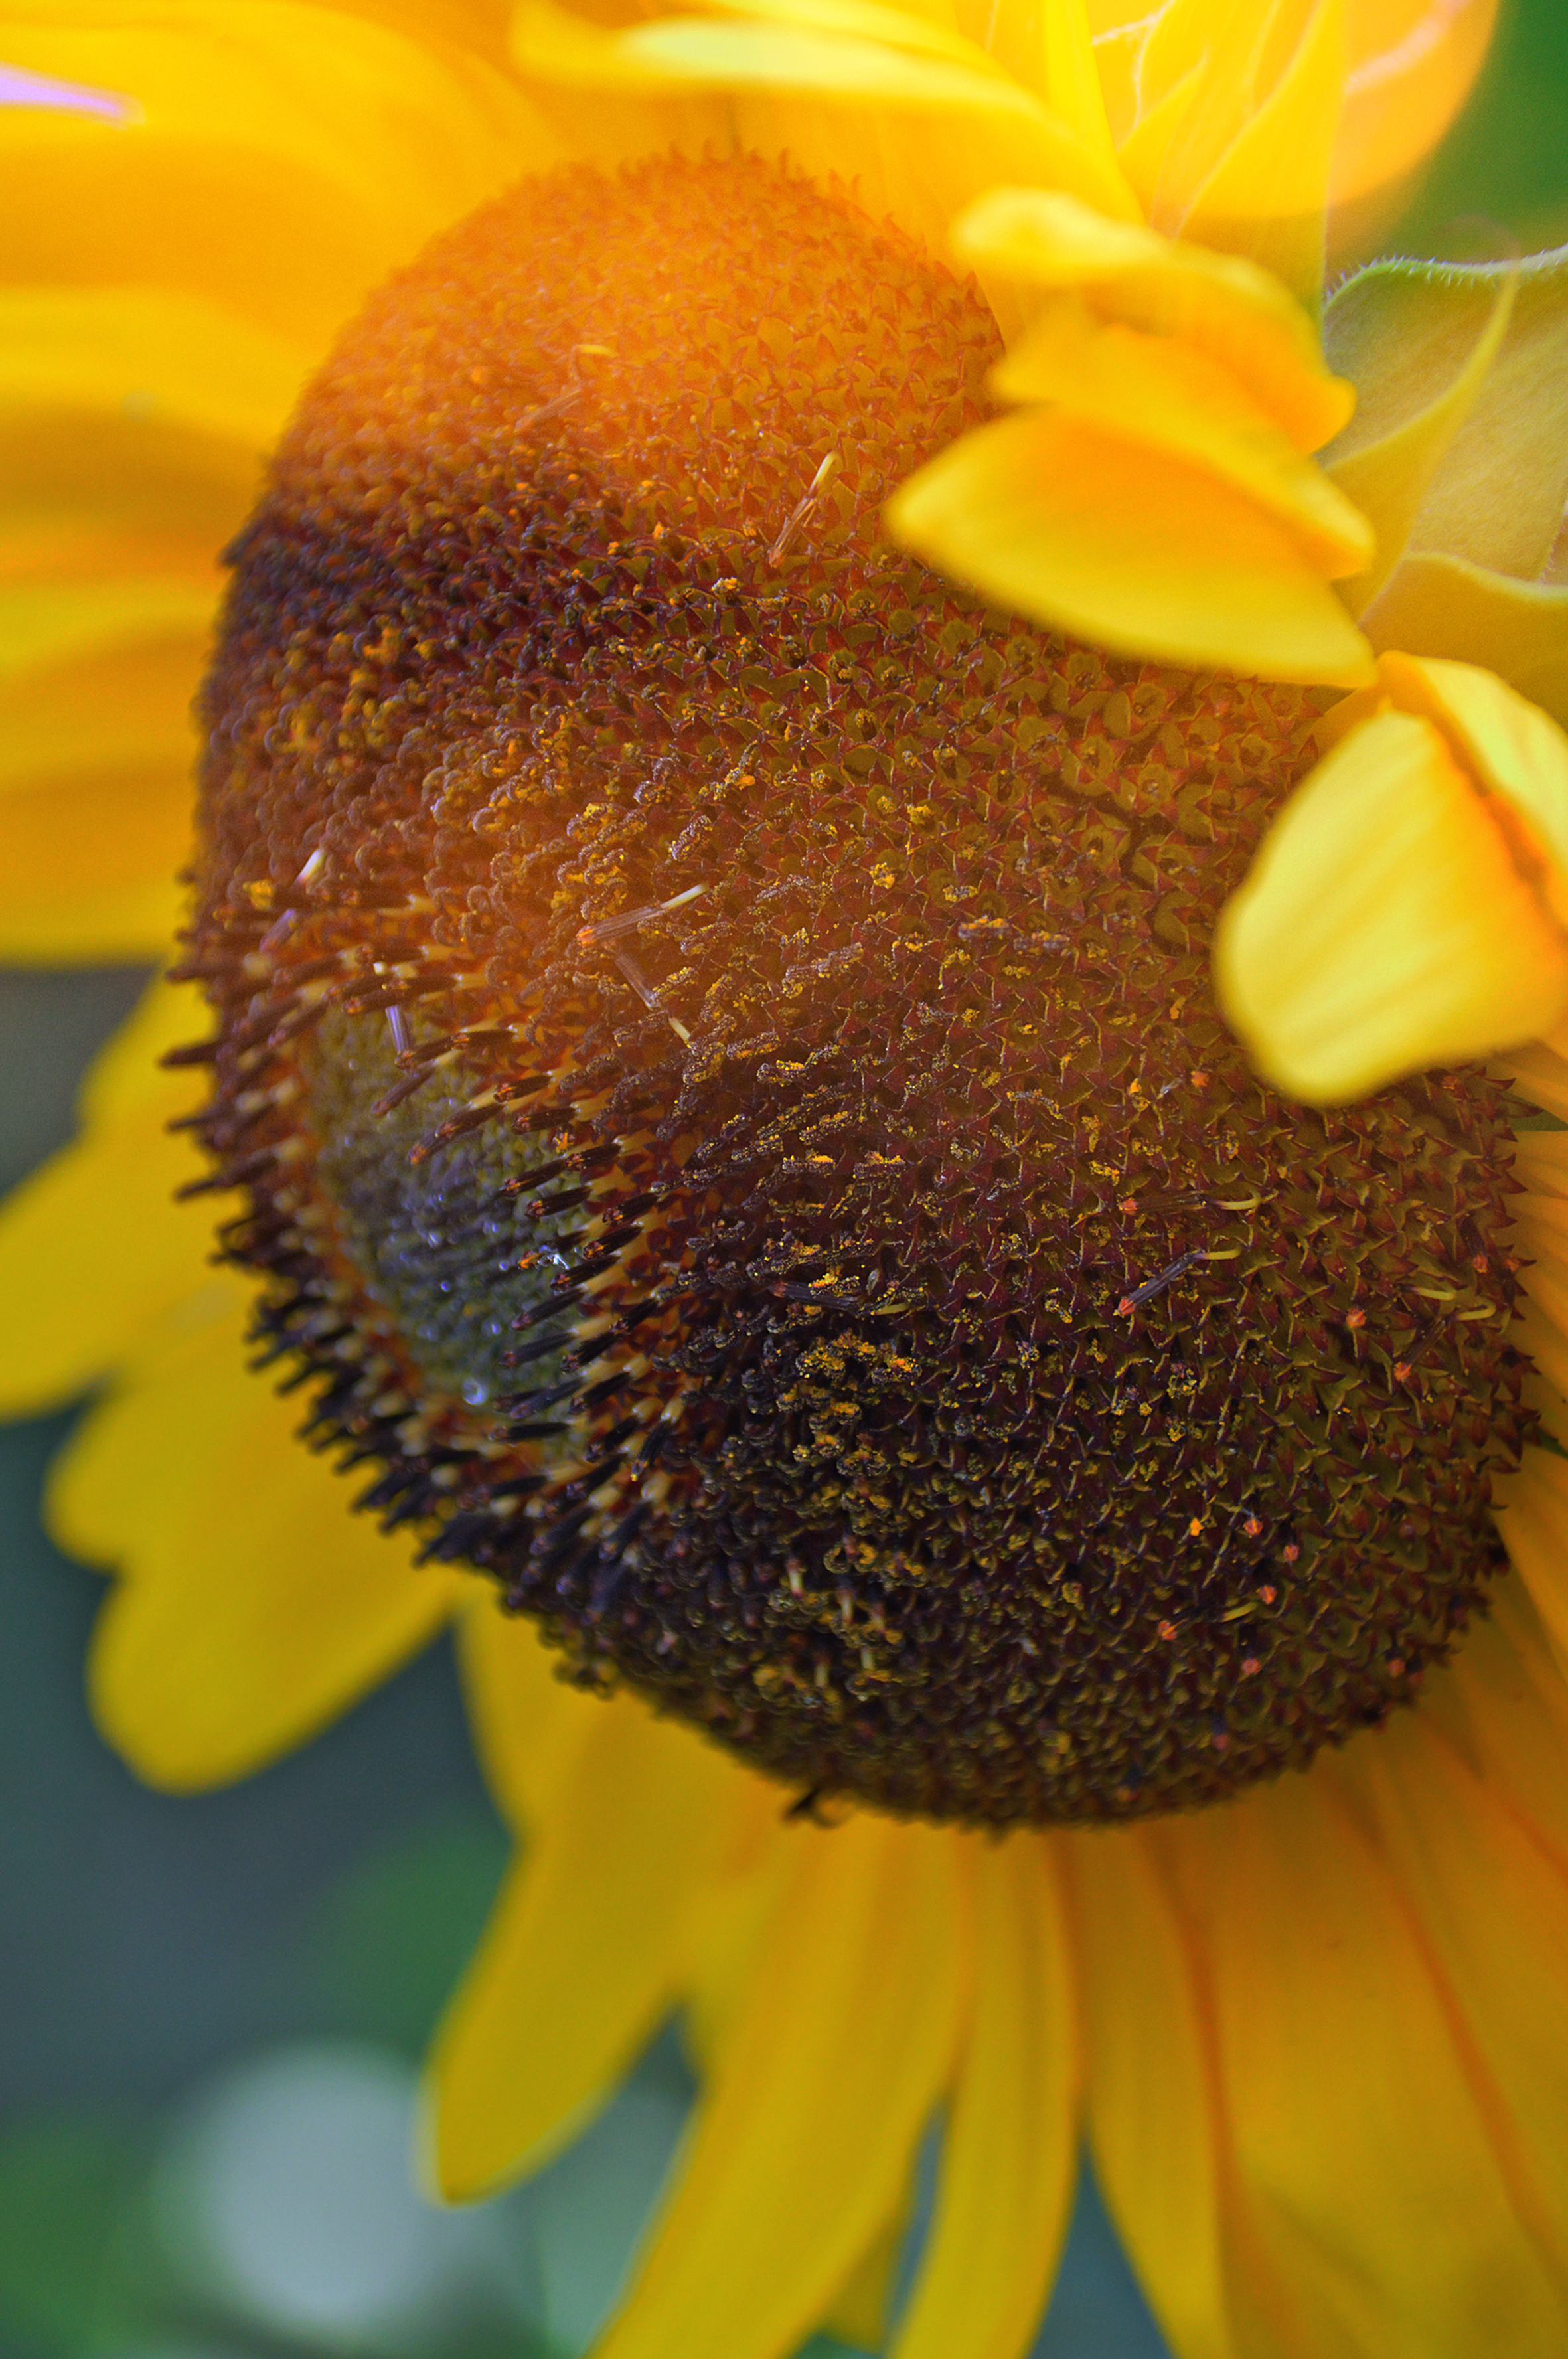
sunflower, field, beautiful, yellow, flowers, nature, landscape, summer, sunflowers, background, sun, agriculture, green, beauty, flower, plant, growth, blossom, rural, natural, sky, leaf, floral, meadow, blue, close up, macro photography, flora, pollen, petal, sunflower seed, daisy family, wildflower, flowering plant, honey bee